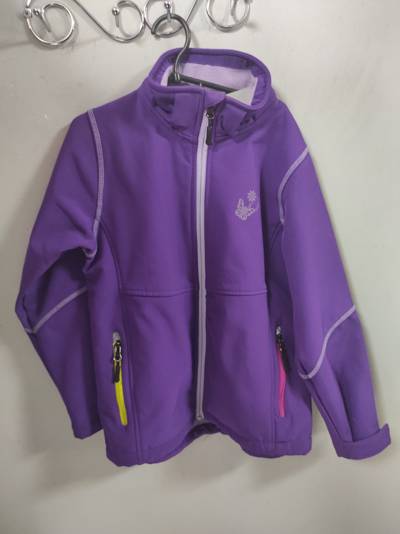
Waste category: clothes